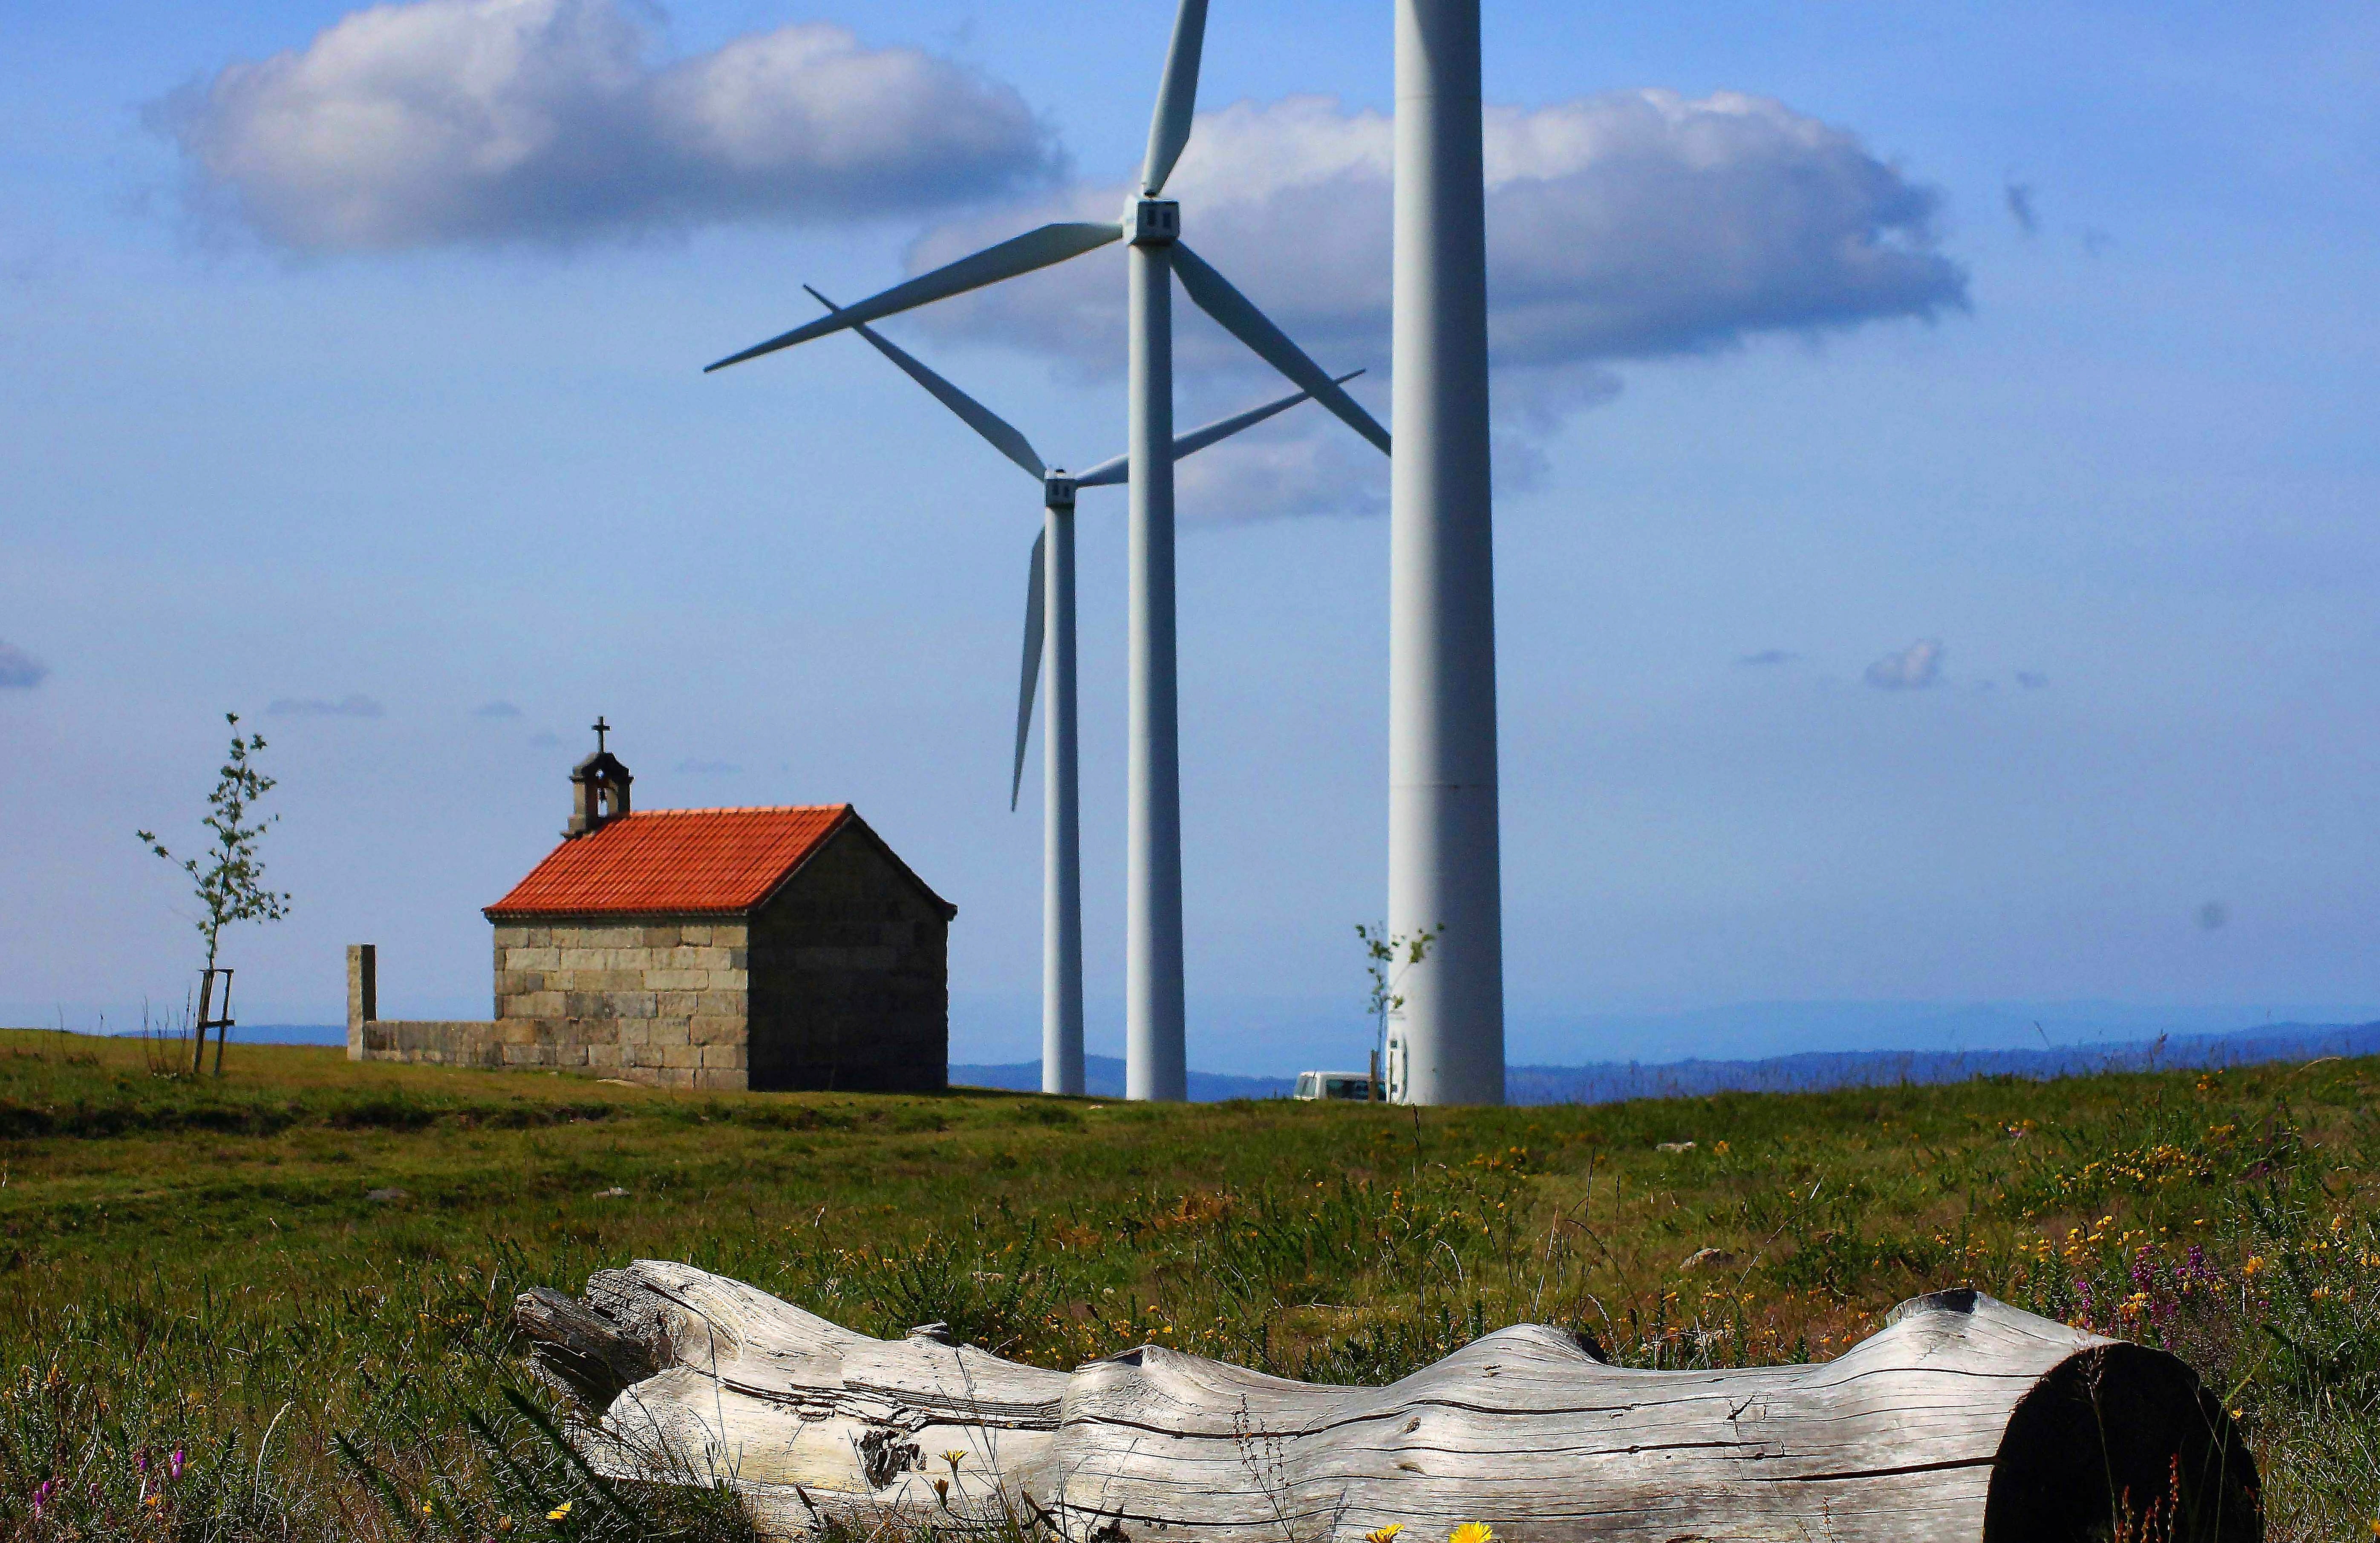
landscape, windmill, wind, building, tower, machine, wind turbine, energy, spain, mill, wind farm, galicia, pontevedra, paisajes, espana, ggl1, gaby1, alama, sonyslta77v, tamron55200, romer a, santamari a